Helium

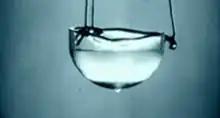
Liquefied helium. This helium is not only liquid, but has been cooled to the point of superfluidity. The drop of liquid at the bottom of the glass represents helium spontaneously escaping from the container over the side, to empty out of the container. The energy to drive this process is supplied by the potential energy of the falling helium.

Helium liquifies when cooled below 4.2 K at atmospheric pressure. Unlike any other element, however, helium remains liquid down to a temperature of absolute zero. This is a direct effect of quantum mechanics: specifically, the zero point energy of the system is too high to allow freezing. Pressures above about 25 atmospheres are required to freeze it. There are two liquid phases: Helium I is a conventional liquid, and Helium II, which occurs at a lower temperature, is a superfluid.